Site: brandenburg
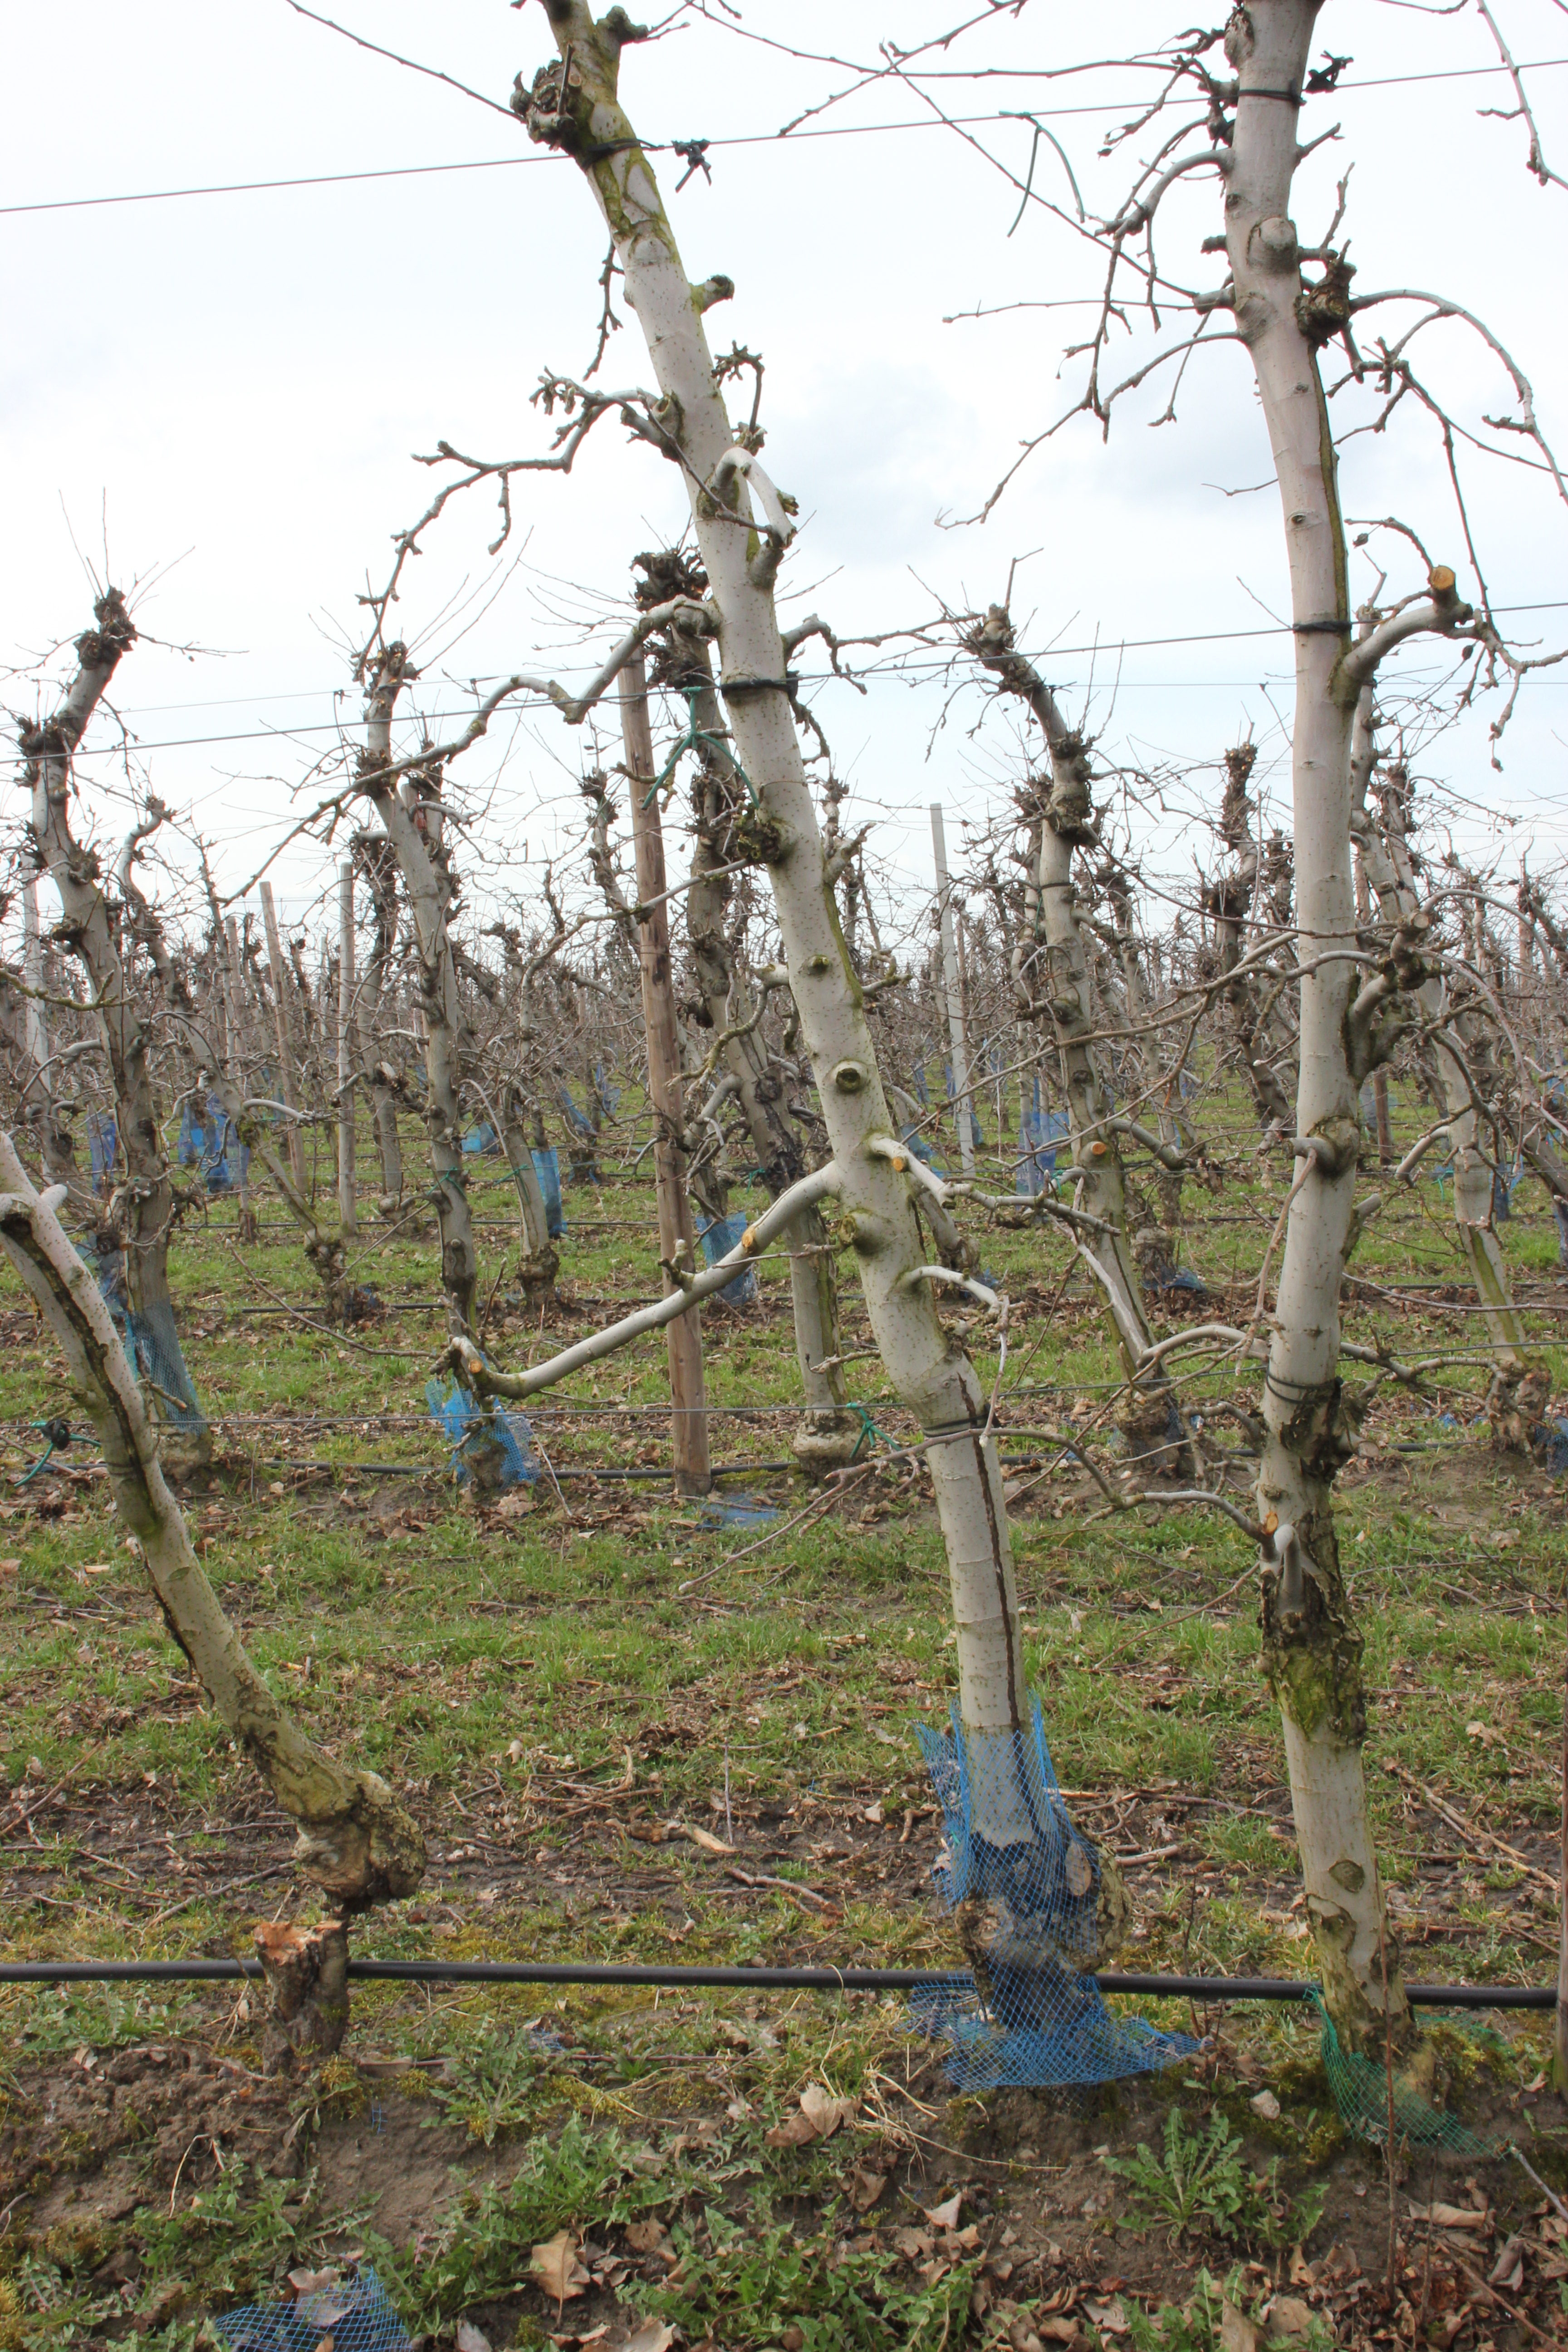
Growth stage (BBCH 01): Bud development